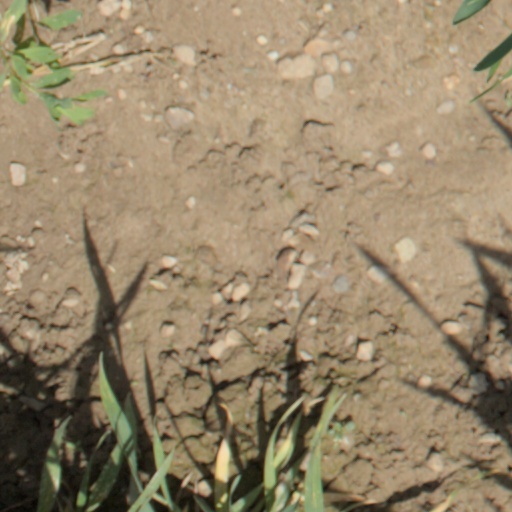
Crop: wheat